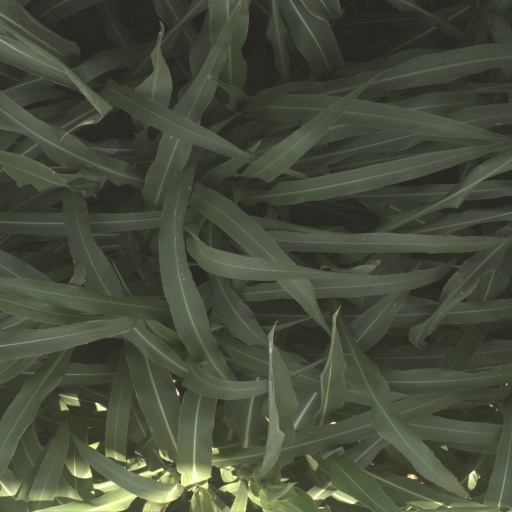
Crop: sorghum